Question: Please indicate a possible affordance area of the frisbee that can be used for catching
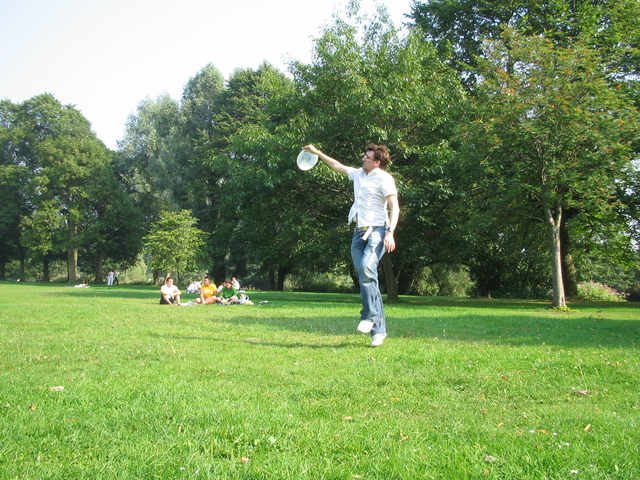
Answer: [296.5, 145, 318.5, 173]